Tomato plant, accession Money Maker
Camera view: bottom (45 deg); turntable rotation: 180 degrees
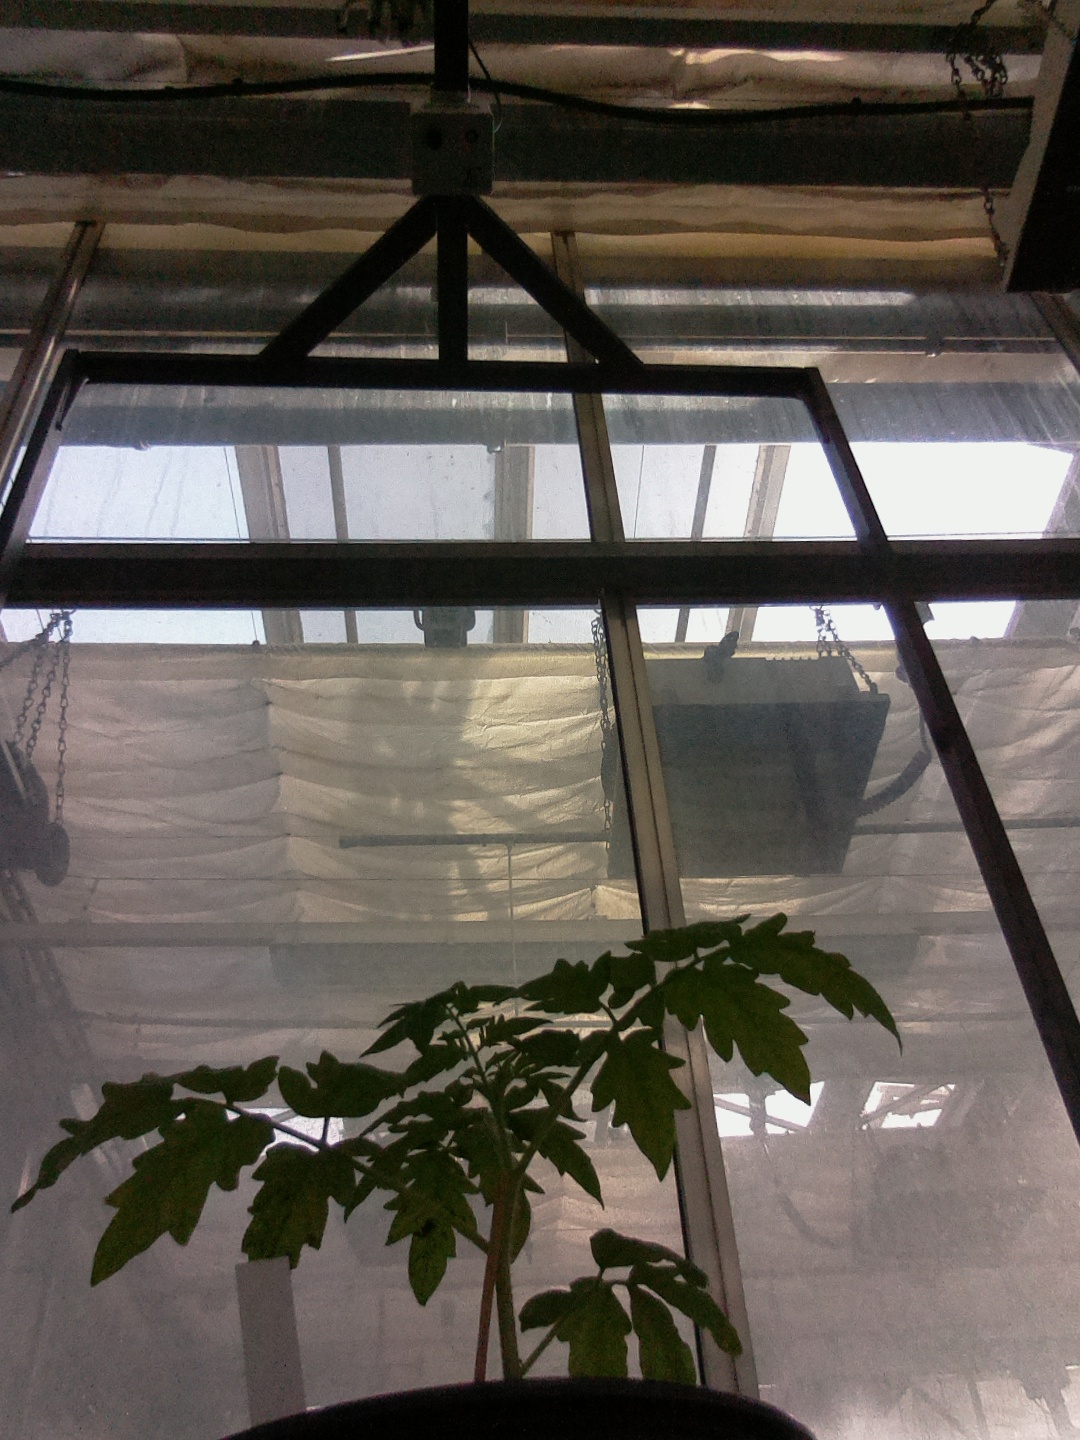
BBCH growth stage 13: 6 of true leaves visible